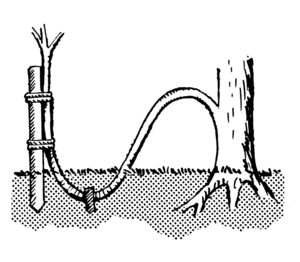
Le marcottage est une méthode de multiplication des végétaux par la rhizogenèse sur une partie aérienne d'une plante mère. Certaines plantes se marcottent naturellement. En horticulture, le marcottage est souvent utilisé pour cloner les plantes ligneuses, dont le bouturage est difficile. On fait généralement le marcottage à la fin de l'été ou au début de l'automne.